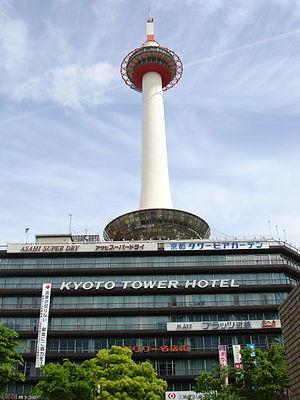
La Tour de Kyoto est une tour d'observation de la ville de Kyoto d'une hauteur de 131 mètres construite en décembre 1964. Elle fait face à la gare de Kyoto.